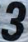
Number: 3